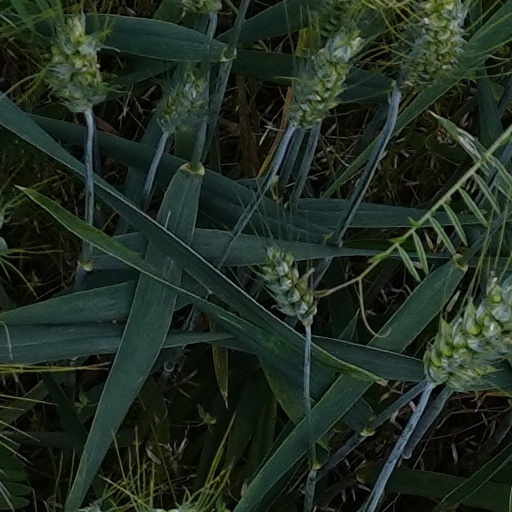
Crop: wheat